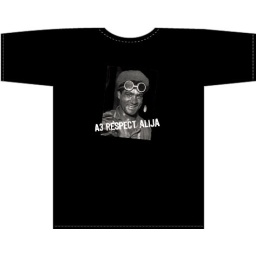
Once, in ex_Yugoslavia, he was a face on 10 dinars paper money bill. Legendary miner from Bosnia.